Lists of national institutions

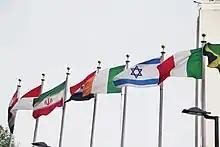
Flags at the United Nations headquarters 2006

Lists of national institutions cover various transnational lists associated with nation states. These include lists related to government, services, sports and culture.